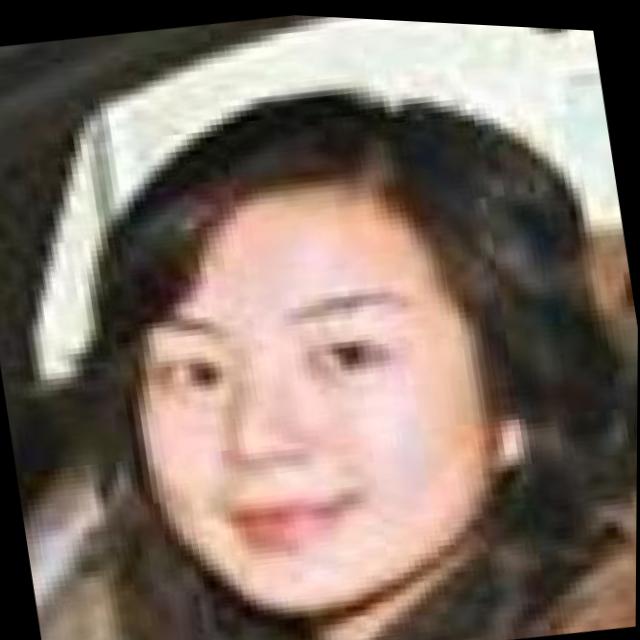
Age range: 21-44